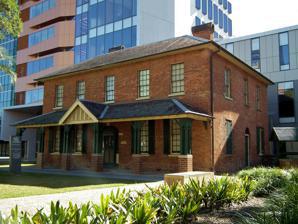
Building: Brislington, Parramatta
Country: Australia
Year built: 1821
Historic site in New South Wales, Australia Brislington Location 10 George Street, Parramatta , Sydney , New South Wales , Australia Coordinates 33°48′47″S 151°00′08″E / 33.8130°S 151.0021°E / -33.8130; 151.0021 Built 1819–1821 Owner NSW Department of Health New South Wales Heritage Register Official name Parramatta District Hospital – Brislington and Landscape; Brislington & Landscape – Parramatta District Hospital Type state heritage (complex / group) Designated 2 April 1999 Reference no. 59 Type Hospital Category Health Services Builders John Hodge Location of Brislington in Sydney Show map of Sydney Brislington, Parramatta (Australia) Show map of Australia Brislington is a heritage-listed former residence, inn, doctor's surgery, nurses' home and now museum at 10 George Street, Parramatta , Sydney , New South Wales , Australia. It was built from 1819 to 1821 by John Hodge. Incorporated into the former Parramatta District Hospital for many years, it now serves as the Brislington Medical and Nursing Museum . The property is owned by the New South Wales Department of Health. It was added to the New South Wales State Heritage Register on 2 April 1999. History Brislington was built in 1819-21 for emancipist trader and publican, John Hodges, and probably used as the "Anchor & Hope" Inn. It was later occupied by Sir George Wigram Allen from 1840s to 1857. Local history claims that Hodges won a thousand pounds in a card game at the nearby Woolpack Inn - the 8 of diamonds being his winning card It is believed that to commemorate his luck, he had the convict bricklayers work the diamond pattern into the back wall of the building. Then set on an acre and a quarter of ground, the building was "large and commodious", with four rooms on each floor, a variety of outhouses consisting of kitchen and pantry, a large cellar, two servants' bedrooms, a four stall stable and a coach house and possessing one of the first wells in Parramatta town. Hodges was found guilty of stealing a large stone from the Government Quarry to build his kitchen fireplace, his conviction leading to the forced sale advertisement in the Sydney Gazette on 14 April 1825. In 1857 the title passed to Dr Walter Brown, the first of three generations of Doctors Brown, establishing a long association with the medical profession. Brown named the house Brislington after his home town in Bristol, England, commencing 95 years and three generations of the family's practise of medicine on this site (until 1952). Walter Brown died in 1896, his wife Sigismunda in 1903, both being buried in St. John's cemetery, Parramatta. The Port Jackson fig tree ( Ficus rubiginosa ) at the front gate was already large in 1857 when Brown bought the property. From 1949, it became a part of Parramatta Hospital and was used as a nurses' home. In the 1970s, it was proposed to demolish Brislington, as it was no longer needed for accommodation with the changing role of Parramatta Hospital and opening of Westmead Hospital meaning that Parramatta ceased to provide acute surgical care. The demolition proposal was not proceeded with. In 1983, both Parramatta and Westmead Hospitals established an Archives Committee to preserve their history, and began operating Brislington as a nursing/hospital museum, housing a medical and nursing display for public viewing. Description Brislington is a large two storey Old Colonial Georgian free standing house in red brick, laid in Flemish bond , built between 1819 and 1821. The ground floor verandahs are a later addition. The roof, now slated, is hipped . The front garden, screened by a large Port Jackson Fig Tree, provides an appropriate setting. The verandah and entrance porch has brick column bases with timber columns and bracketing with a slate roof. A small (remnant) garden survives, with large pre 1857 Port Jackson fig ( Ficus rubiginosa ) on George Street, jelly palm ( Butia capitata ) near the south-western corner of the house, and more recent cottage plantings in beds edging lawn. The cellar entry is on the rear of eastern (north–south axis) wing of house. The garden contains two foundation stone tablets both relocated from the former "Cottage Hospital" designed by John Sulman , of Sulman & Power Architects, New South Wales Government Architect . One stone tablet dates from 1 May 1901, commemorating The Hon. John See , NSW Premier's opening of a wing of the hospital. The other stone tablet dates from 4 June 1896, commemorating Viscount Hampden , State Governor's opening the cottage hospital. Modifications and dates Built 1819-21 and set on an acre and a quarter of ground c. 1910 ground floor verandahs added, with stumpy brick pier posts, twin timber posts, heavy timber brackets , and gabled entrance bay . Two storey eastern bay is another addition. Some internal alterations made. 1930s?/40s? Front verandah added to (southern elevation) house, facing George Street. 1949 resumed by Parramatta District Hospital for health related uses (nursing home from 1949). 1970s?/redevelopment of the adjacent Parramatta District Hospital with a new Accident & Emergency wing directly north of Hambledon, three stories tall. 1982 restoration by Parramatta Hospitals, Parramatta City Council and NSW Heritage Council involved demolition of two rear wings (one two storey to the east, one one storey to the west) on the recommendation of National Trust. Heritage listing Brislington is the oldest extant example of the archetypal early colonial two-storey townhouse privately built in mainland Australia. It has been associated with the medical profession since 1851 having been a doctors residence and practice and associations with the Parramatta District Hospital. This represents an extensive relationship with the community of Parramatta over an unparalleled period of time. Association with notable people. Evidence of the major role of colonial and state government in Parramatta. Site possesses potential to contribute to an understanding early urban development in Parramatta. Contains one of the first five wells dug (by colonists) in Australia, one of originally three on the property. The Port Jackson fig tree (Ficus rubiginosa) which predates 1857, still growing in the remnant front garden is probably the oldest tree on the Parramatta Hospital site. Its geographic location relates directly to the formal symmetry of the house's façade. Brislington was listed on the New South Wales State Heritage Register on 2 April 1999 having satisfied the following criteria. The place is important in demonstrating the course, or pattern, of cultural or natural history in New South Wales. Brislington is the oldest extant domestic structure within the town of Parramatta being built in 1821. It is a building of the Macquarie period. The site's incorporation of a well, known as one of the first to be sunk in Parramatta and an extremely rare extant example of a house and well in an urban setting. The place has a strong or special association with a person, or group of persons, of importance of cultural or natural history of New South Wales's history. The association of the building with John Hodges, an early "character" of New South Wales, providing a link with the early colonial township of Parramatta. The association of the building and site with the Brown family, from whom the name "Brislington" is derived and who occupied the home as a residence for over ninety years. The association with of the building with nineteenth century identities such as George Wigram Allen and Alfred George Lloyd . The site has been associated with the Parramatta District Hospital since c.1850. The place is important in demonstrating aesthetic characteristics and/or a high degree of creative or technical achievement in New South Wales. The building retains elements of its original fabric including sash windows, doors, fanlight, elements of the stair, cellar details and chimneys. The building substantially retains its exterior fabric. The date of the building makes the bricks and flagstones extremely rare especially in a in-situ domestic urban setting. The building incorporates an unusual decorative feature on its north-east exterior wall in the form of burnt bricks in a diamond design. The original design of the building incorporates the unusual feature (in early colonial buildings) of two fronts. The building possesses an Edwardian period front verandah, albeit reduced, and entrance door. The place has potential to yield information that will contribute to an understanding of the cultural or natural history of New South Wales. The site has been continuously occupied since the earliest days of European occupation in Australia. Thesite can potentially hold information pertaining to his period. The site has had the present dwelling on it since 1821. The iste therefore may have archaeological potential in revealing aspects about earlier configurations of the house and land and aspects of the garden. The place possesses uncommon, rare or endangered aspects of the cultural or natural history of New South Wales. This item is rare. It is the oldest existing building in Parramatta. See also Architecture portal References